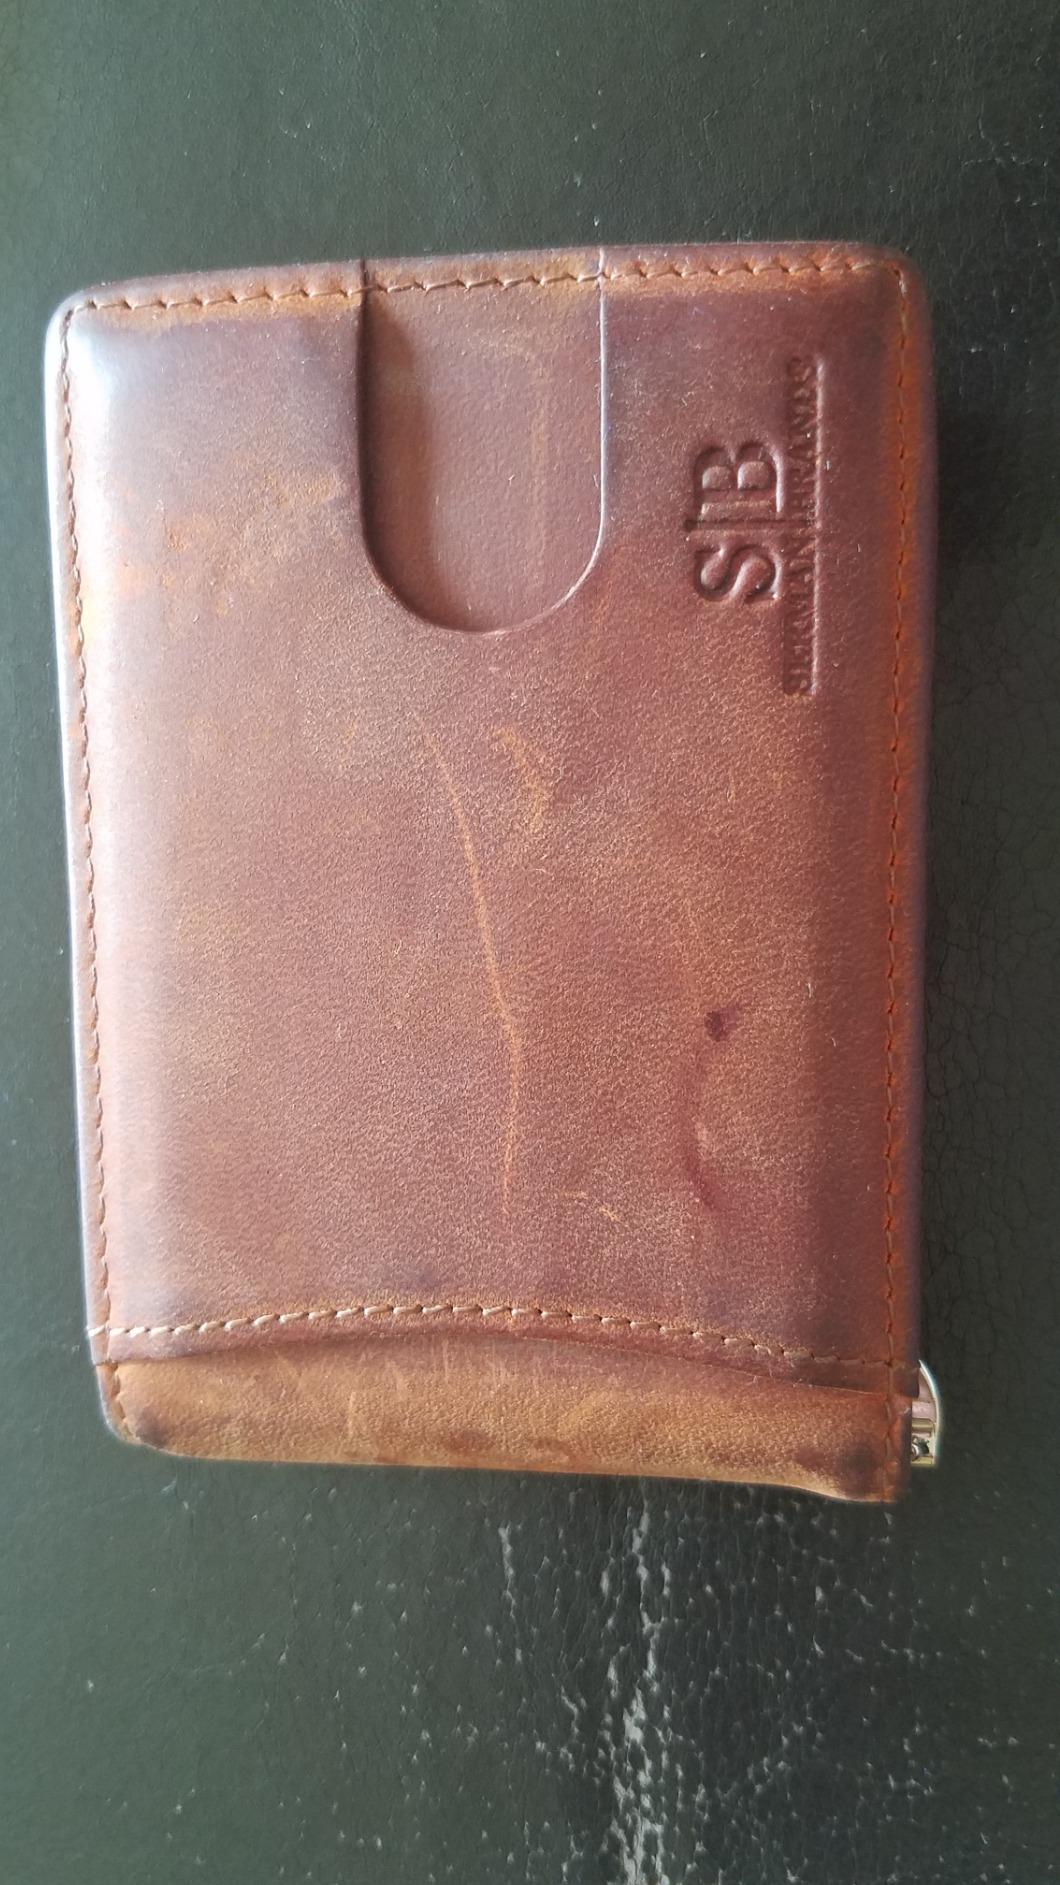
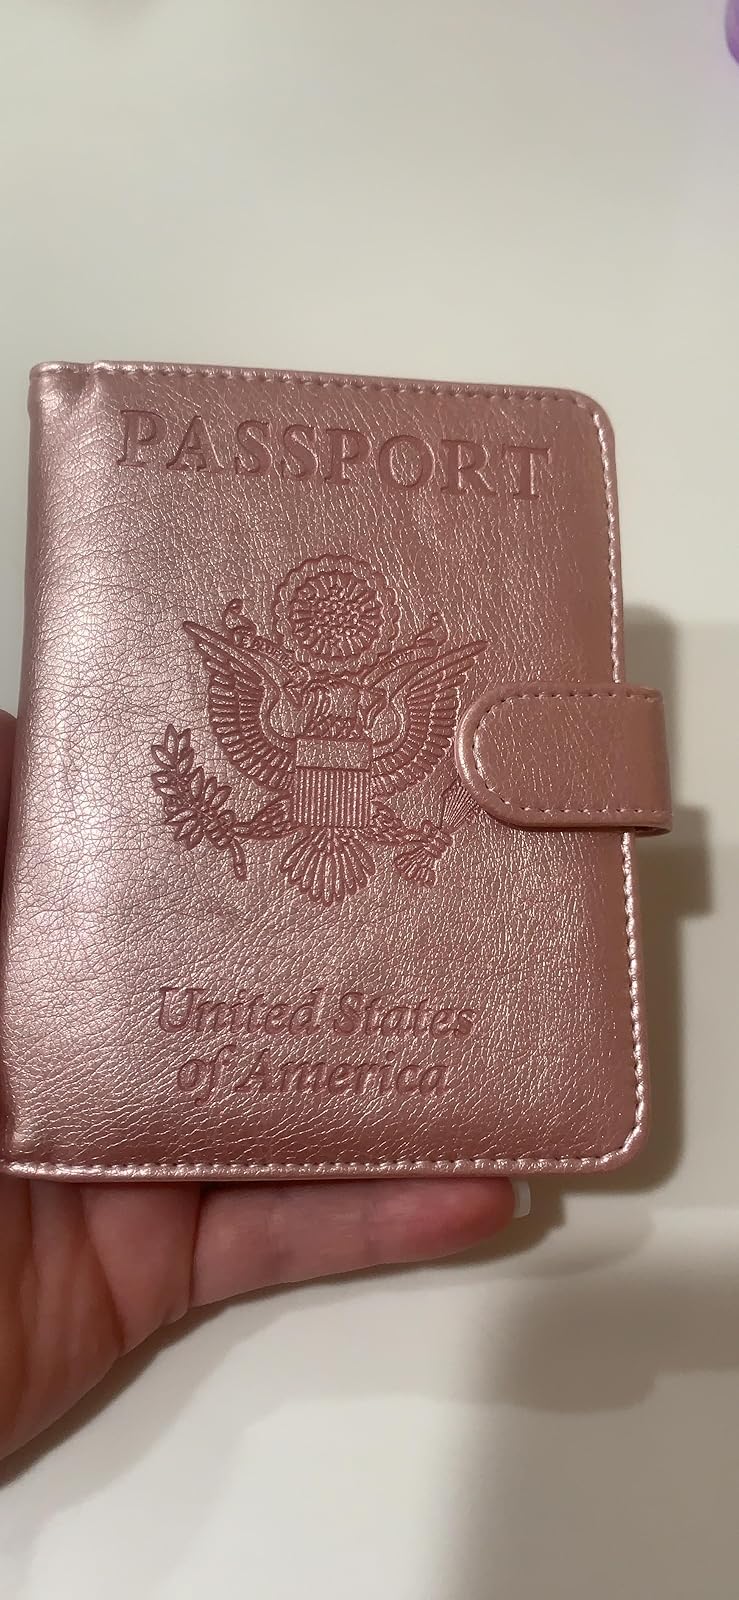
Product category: accessories_wallet
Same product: no